Golden Eagle Festival

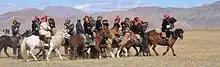
Parade of eagle hunters at festival

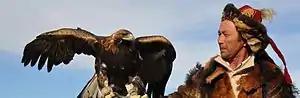
Kazakh eagle hunter in Altai Tavan Bogd National Park, Mongolia

The Golden Eagle Festival is an annual cultural festival held in Bayan-Ölgii Province, Mongolia. Organized by the Mongolian Eagle Hunter's Association, it celebrates the traditions of Kazakh eagle hunters ("bürkitshi") who train and hunt with golden eagles. Competitions are held to showcase eagle handling skills, as well as traditional Kazakh dress and horsemanship. Events take place both in central Ölgii and on the nearby steppe, approximately outside the town.